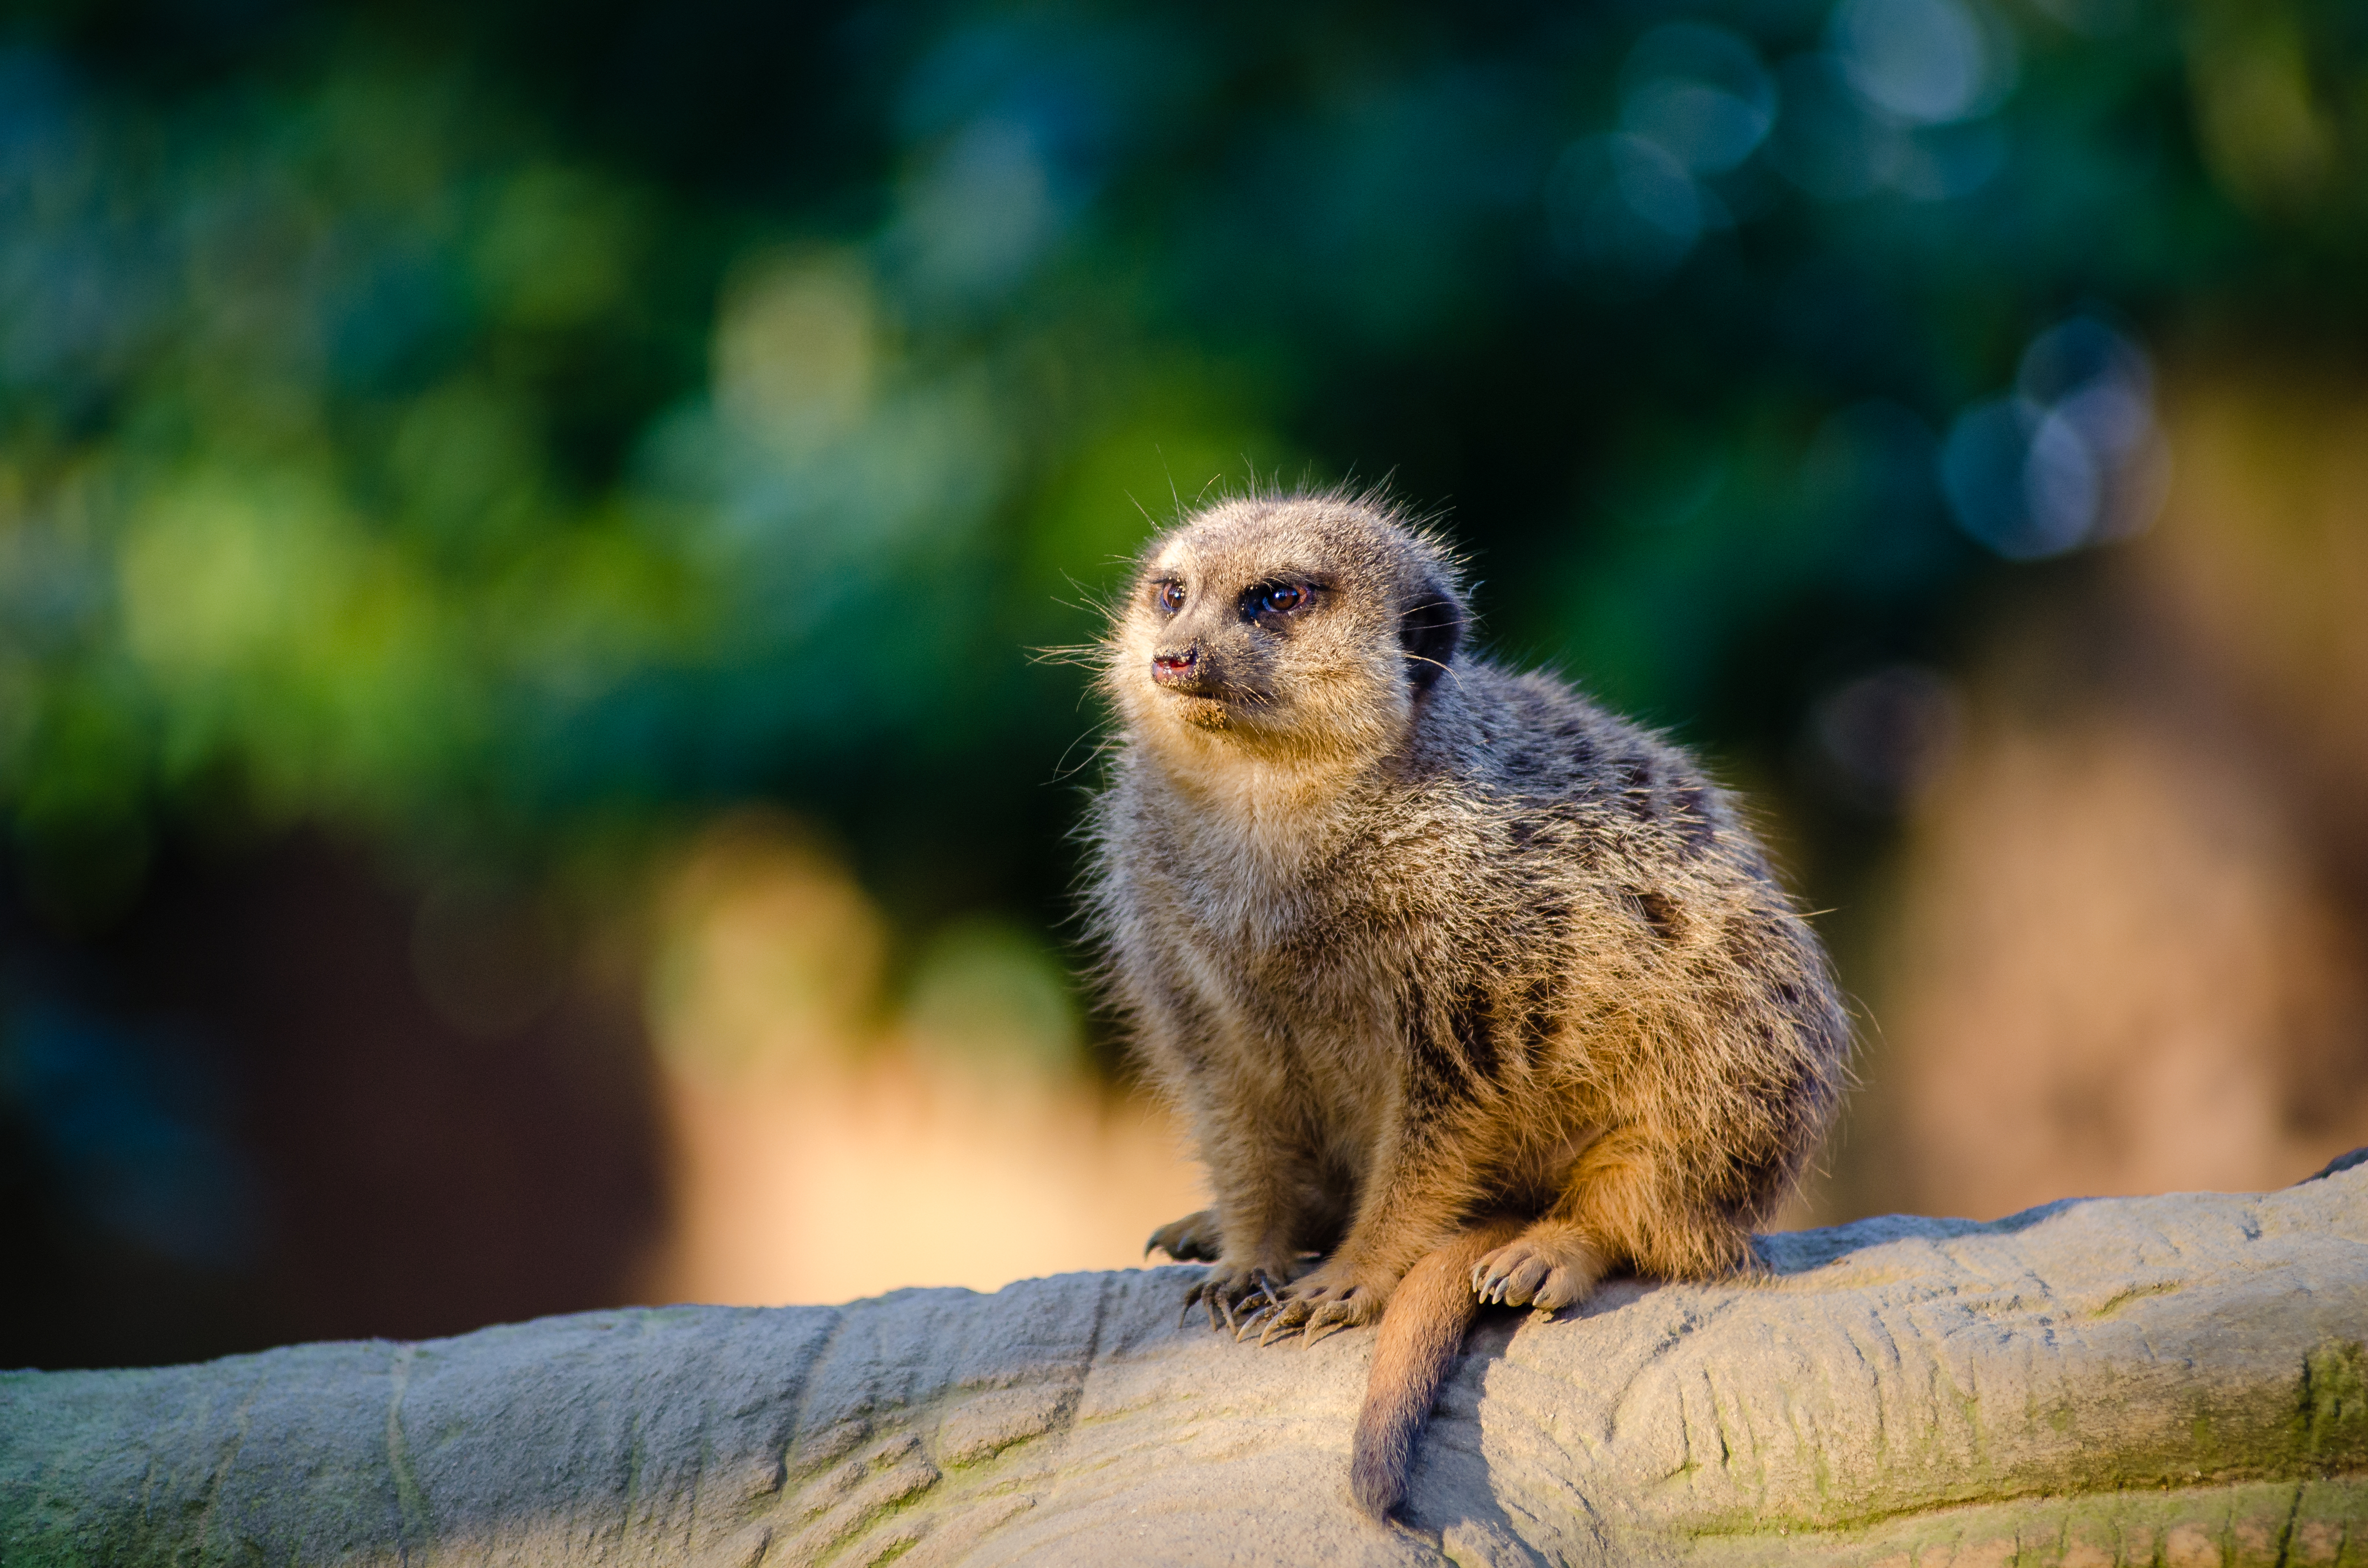
nature, wildlife, mammal, fauna, primate, whiskers, vertebrate, meerkat, new world monkey